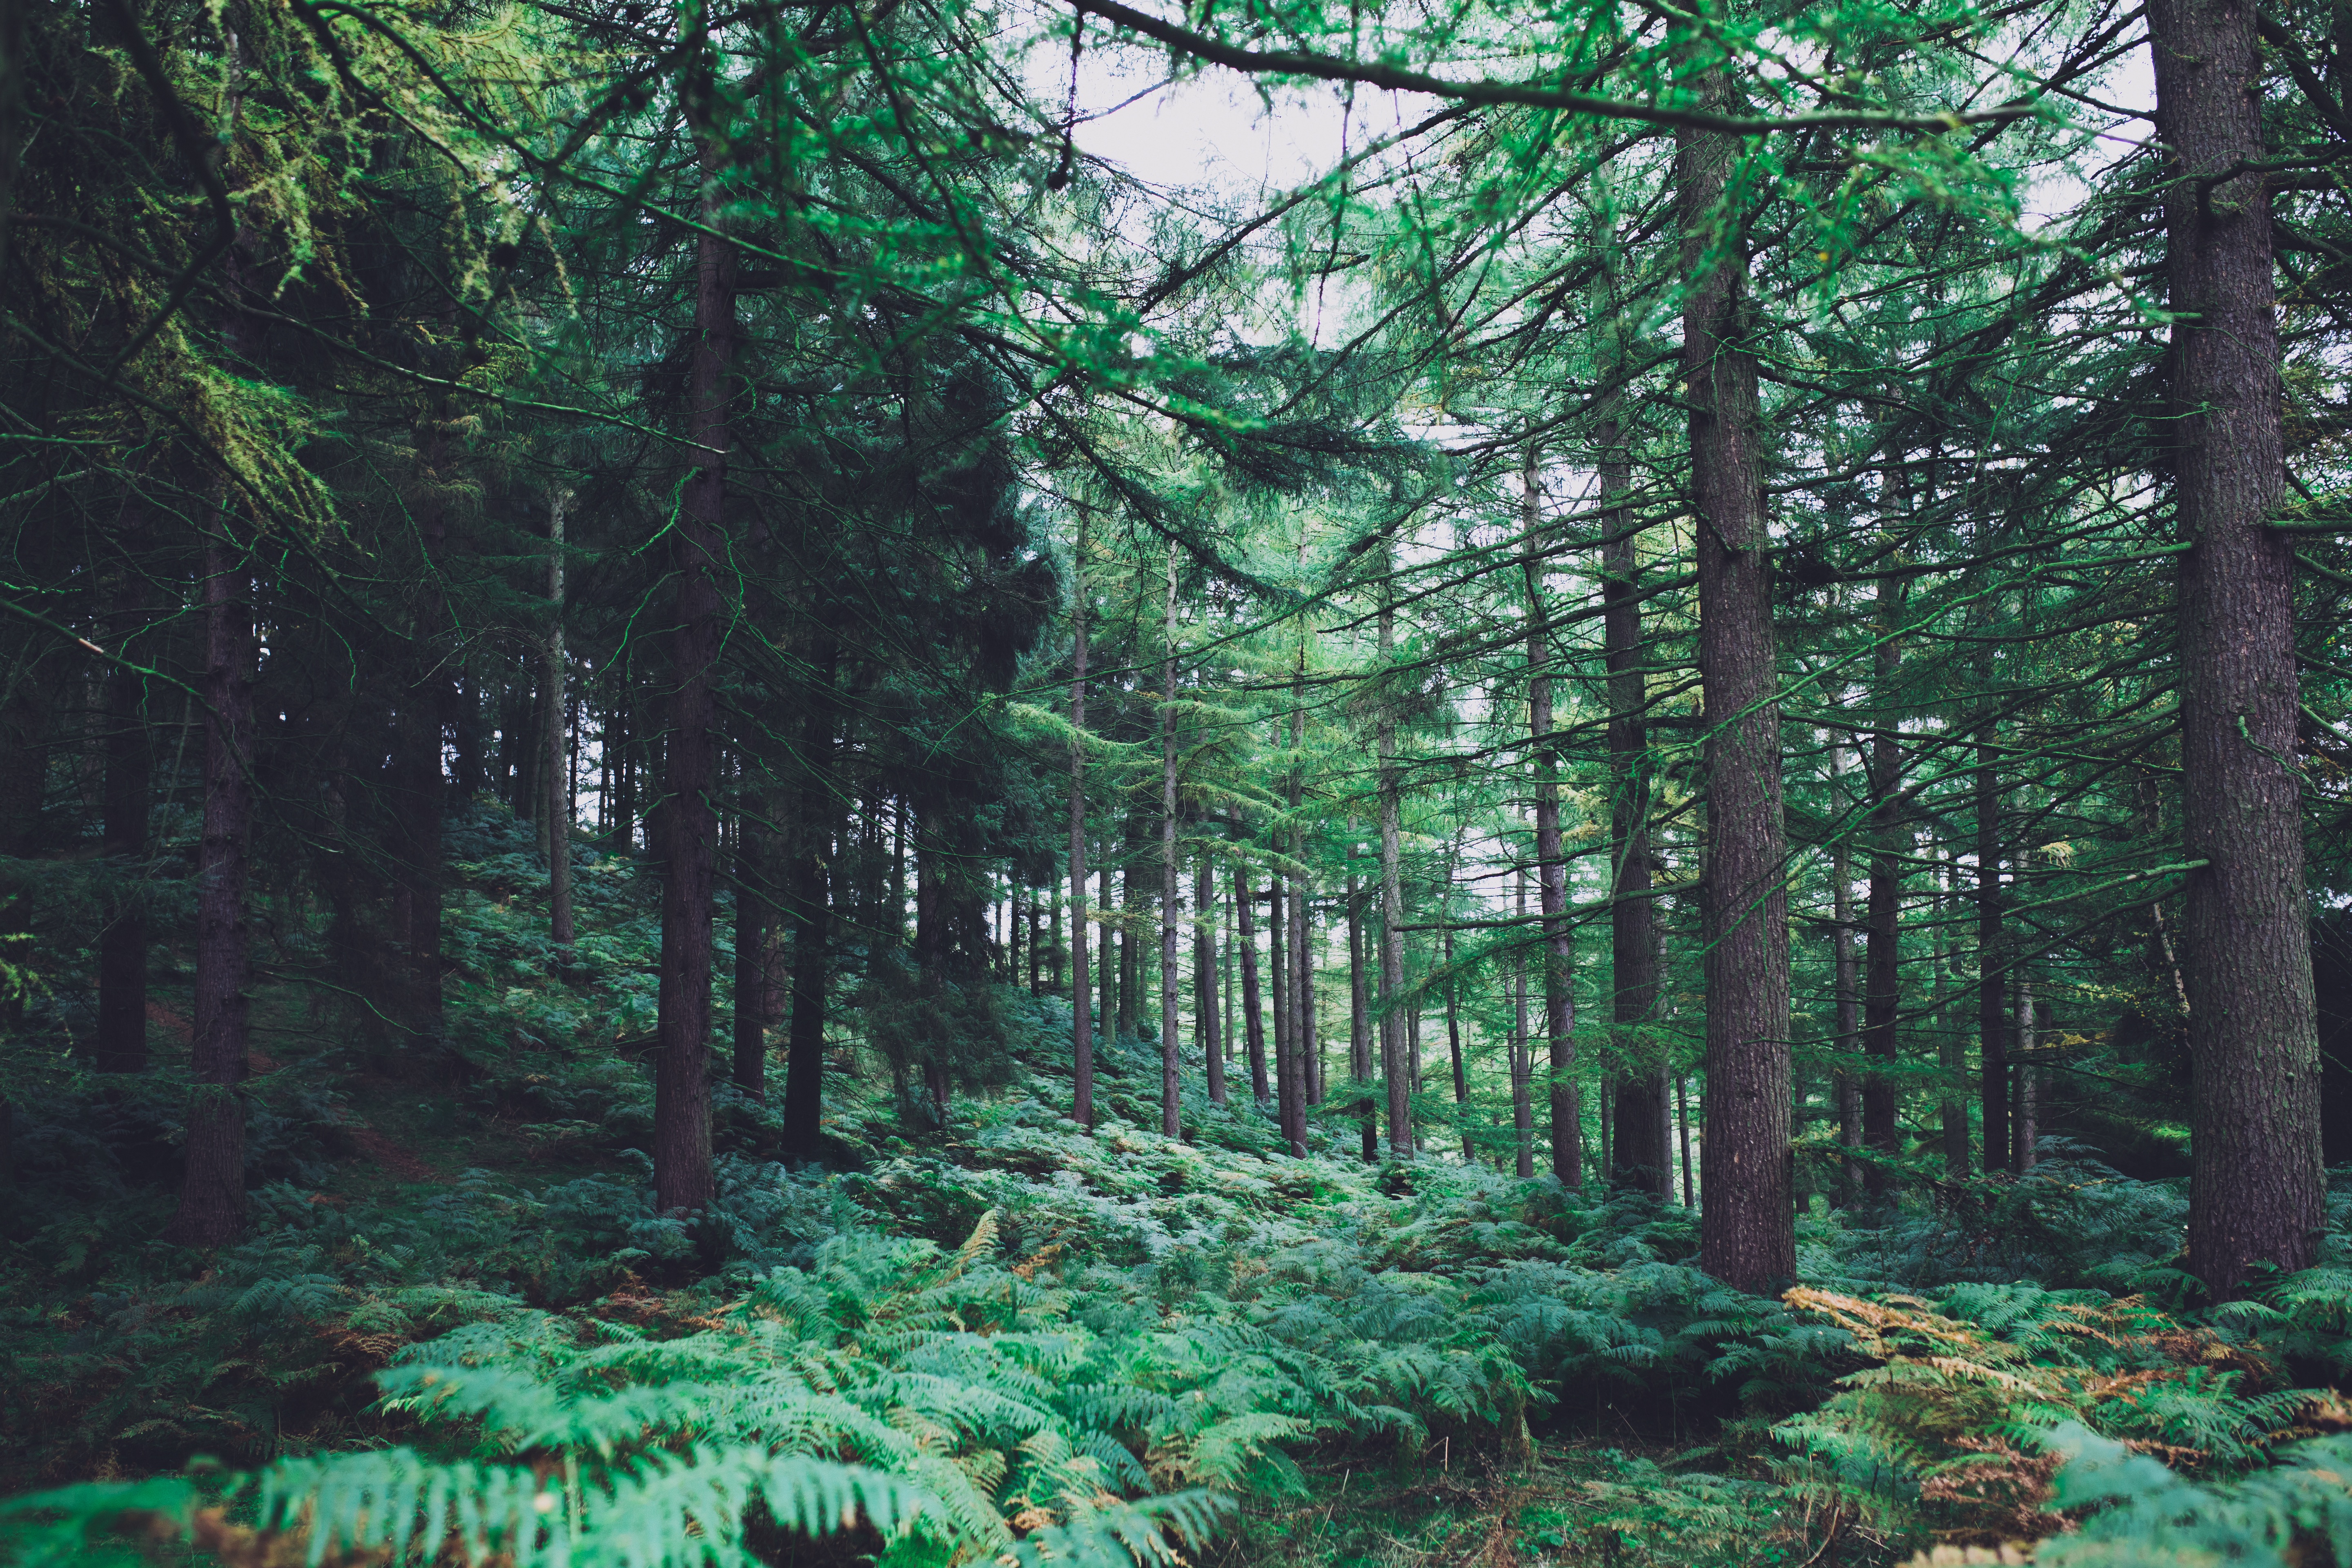
tree, forest, wilderness, branch, wood, green, jungle, evergreen, fir, fern, spruce, vegetation, rainforest, deciduous, woodland, habitat, ecosystem, biome, old growth forest, natural environment, geographical feature, woody plant, temperate broadleaf and mixed forest, temperate coniferous forest